Kosagawa Station

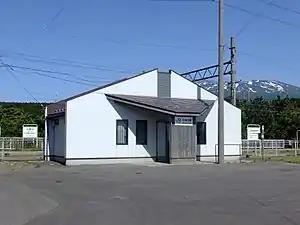
Kosagawa Station in May 2018

is a railway station in the city of Nikaho, Akita, Japan, operated by JR East.